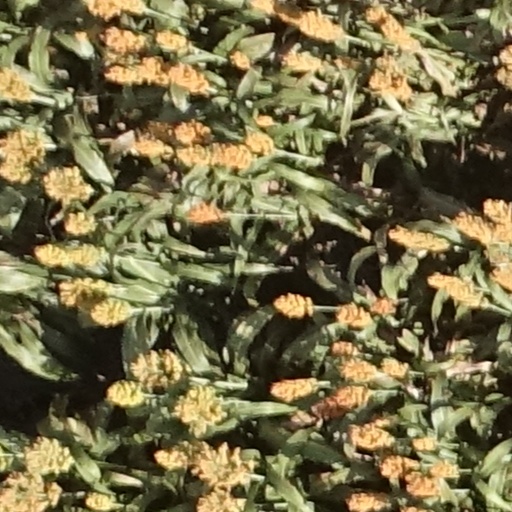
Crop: sorghum